Leaf warbler

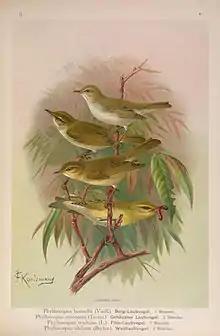
Illustration of "Phylloscopus bonelli", "Phylloscopus coronatus", "Phylloscopus trochilus", "Phylloscopus sibilatrix" by John Gerrard Keulemans

The species are of various sizes, often green-plumaged above and yellow below, or more subdued with greyish-green to greyish-brown colours, varying little or not at all with the seasons. The tails are not very long and contain 12 feathers (unlike the similar "Abroscopus" species, which have 10 tail feathers). Many species are more easily identified by their distinctive songs than their dull plumage. These are very small passerines with adult body masses that can vary from and in some cases, such as the Chinese leaf warbler, are among the lightest passerines anywhere. Several of the larger species are similar in size including the large-billed leaf warbler, Radde's warbler and the pale-legged leaf warbler. Total length can vary from .